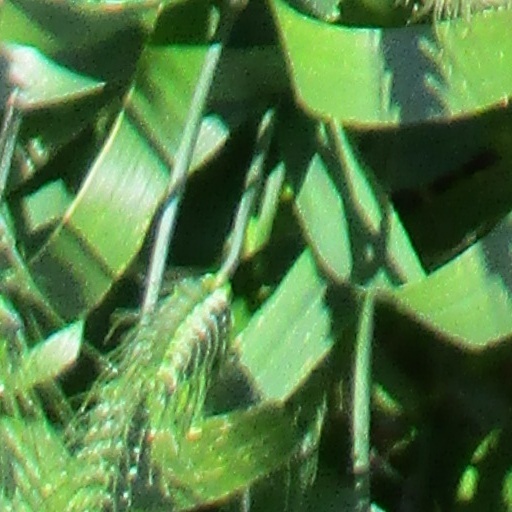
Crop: wheat